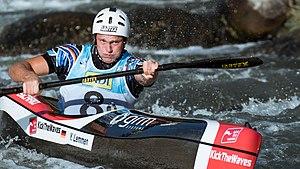
Yannic Lemmen durant le championnat du monde 2019 de canoë de descente à La Seu d'Urgell, Espagne.